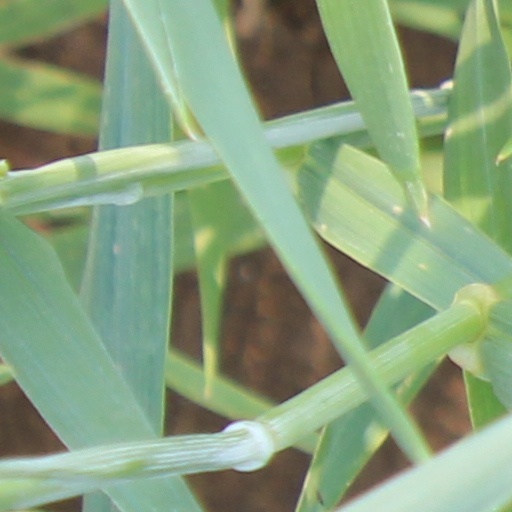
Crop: wheat